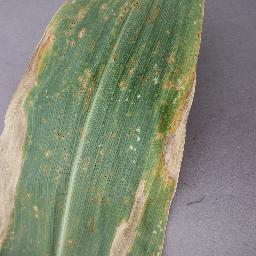
Label: Corn___Northern_Leaf_Blight